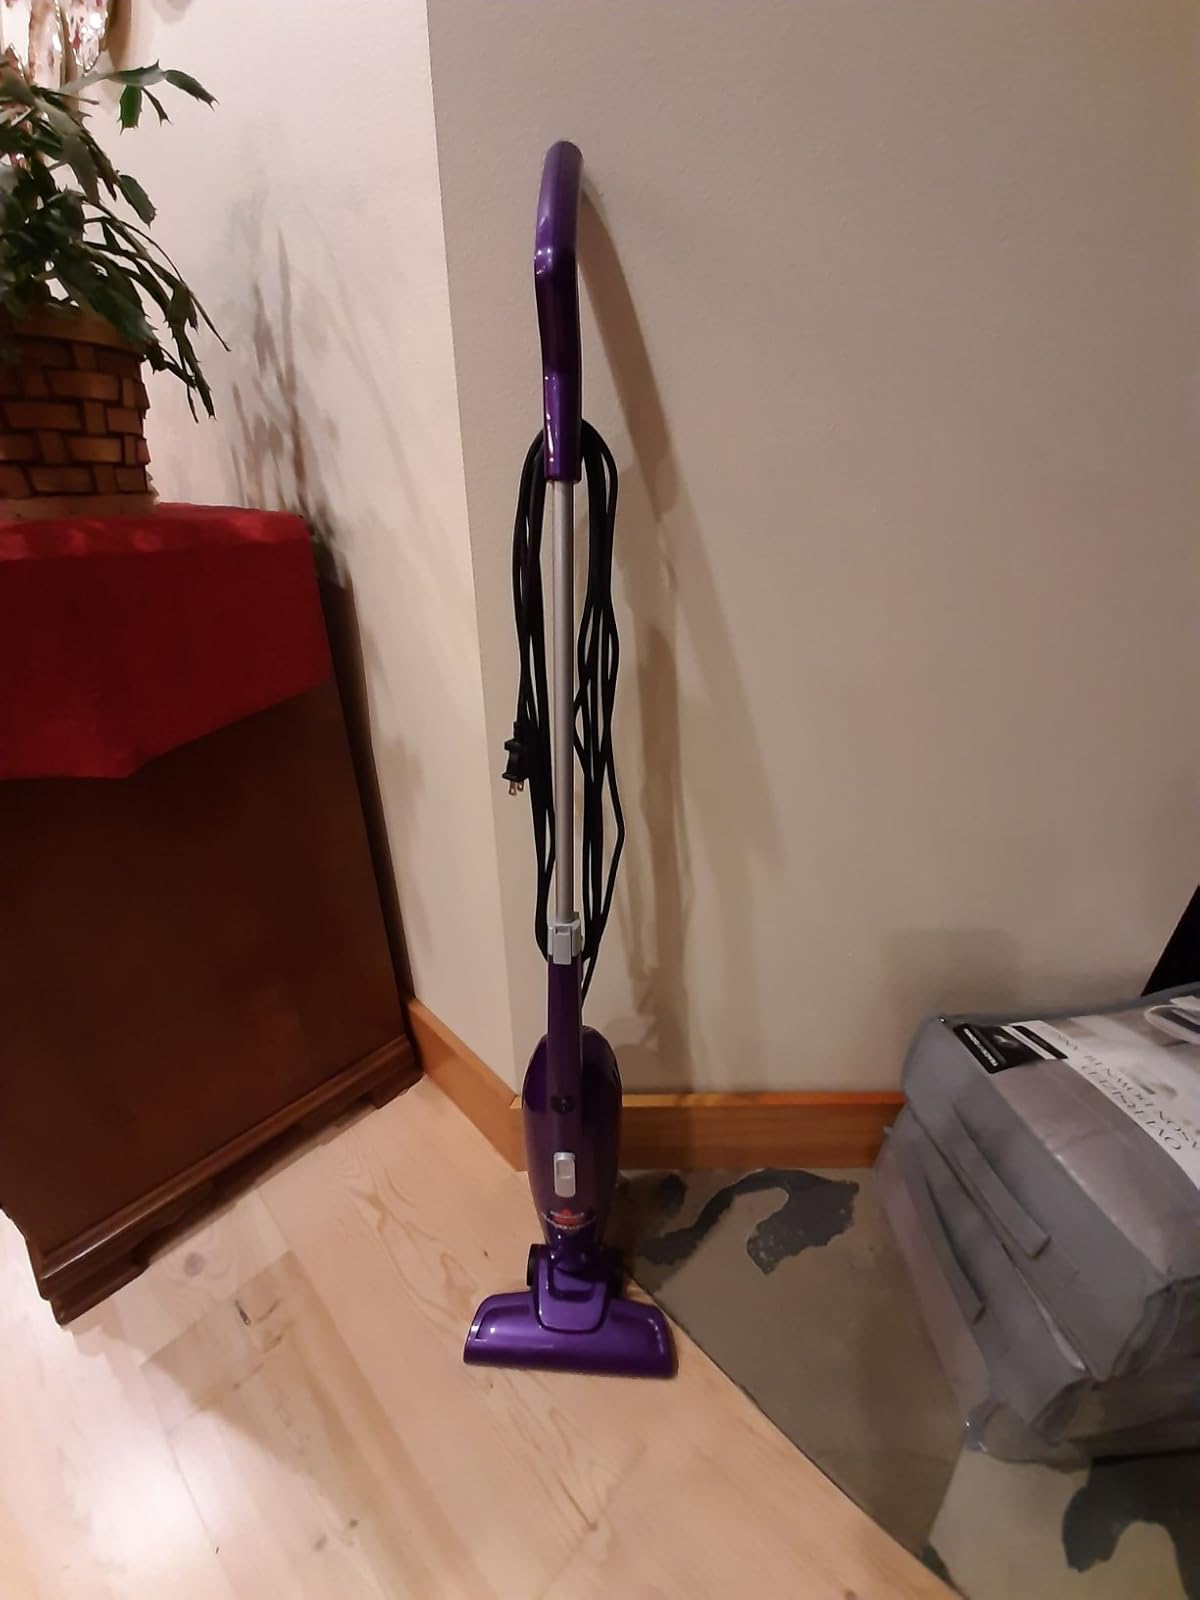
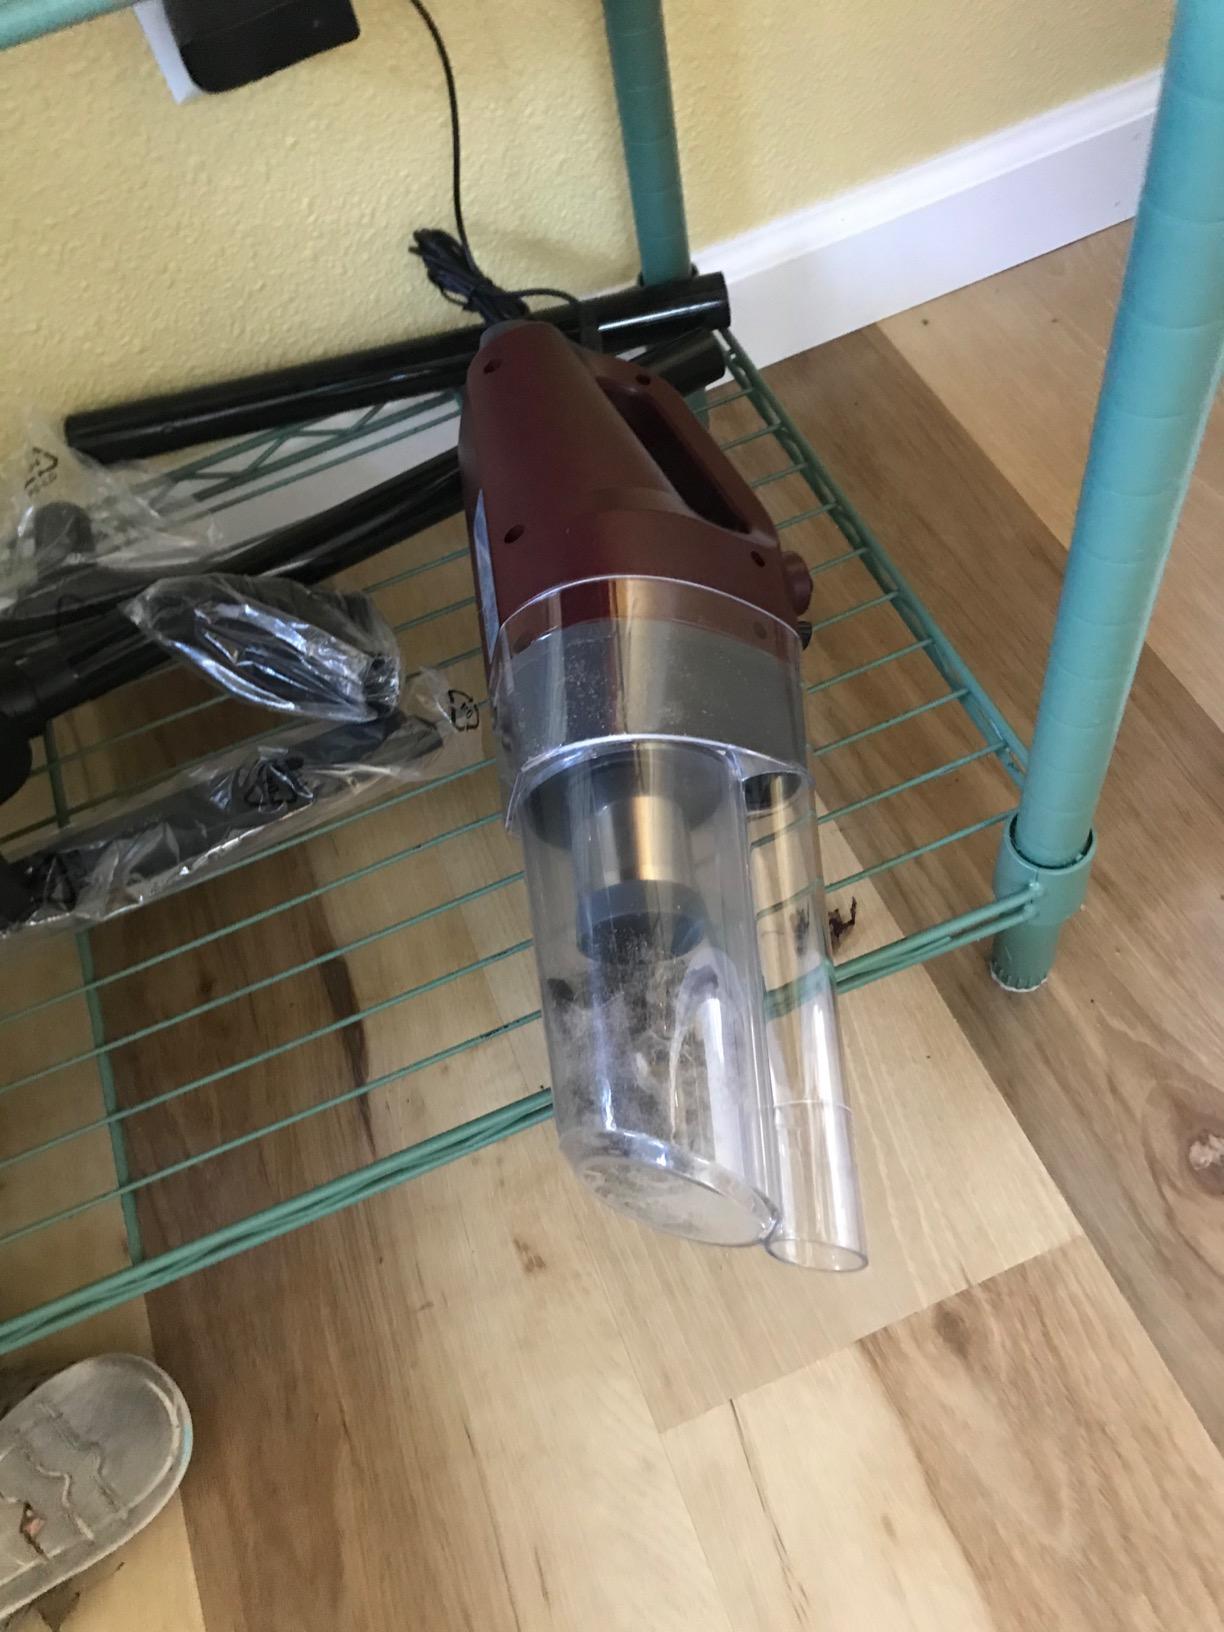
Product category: items_vacuum
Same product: no